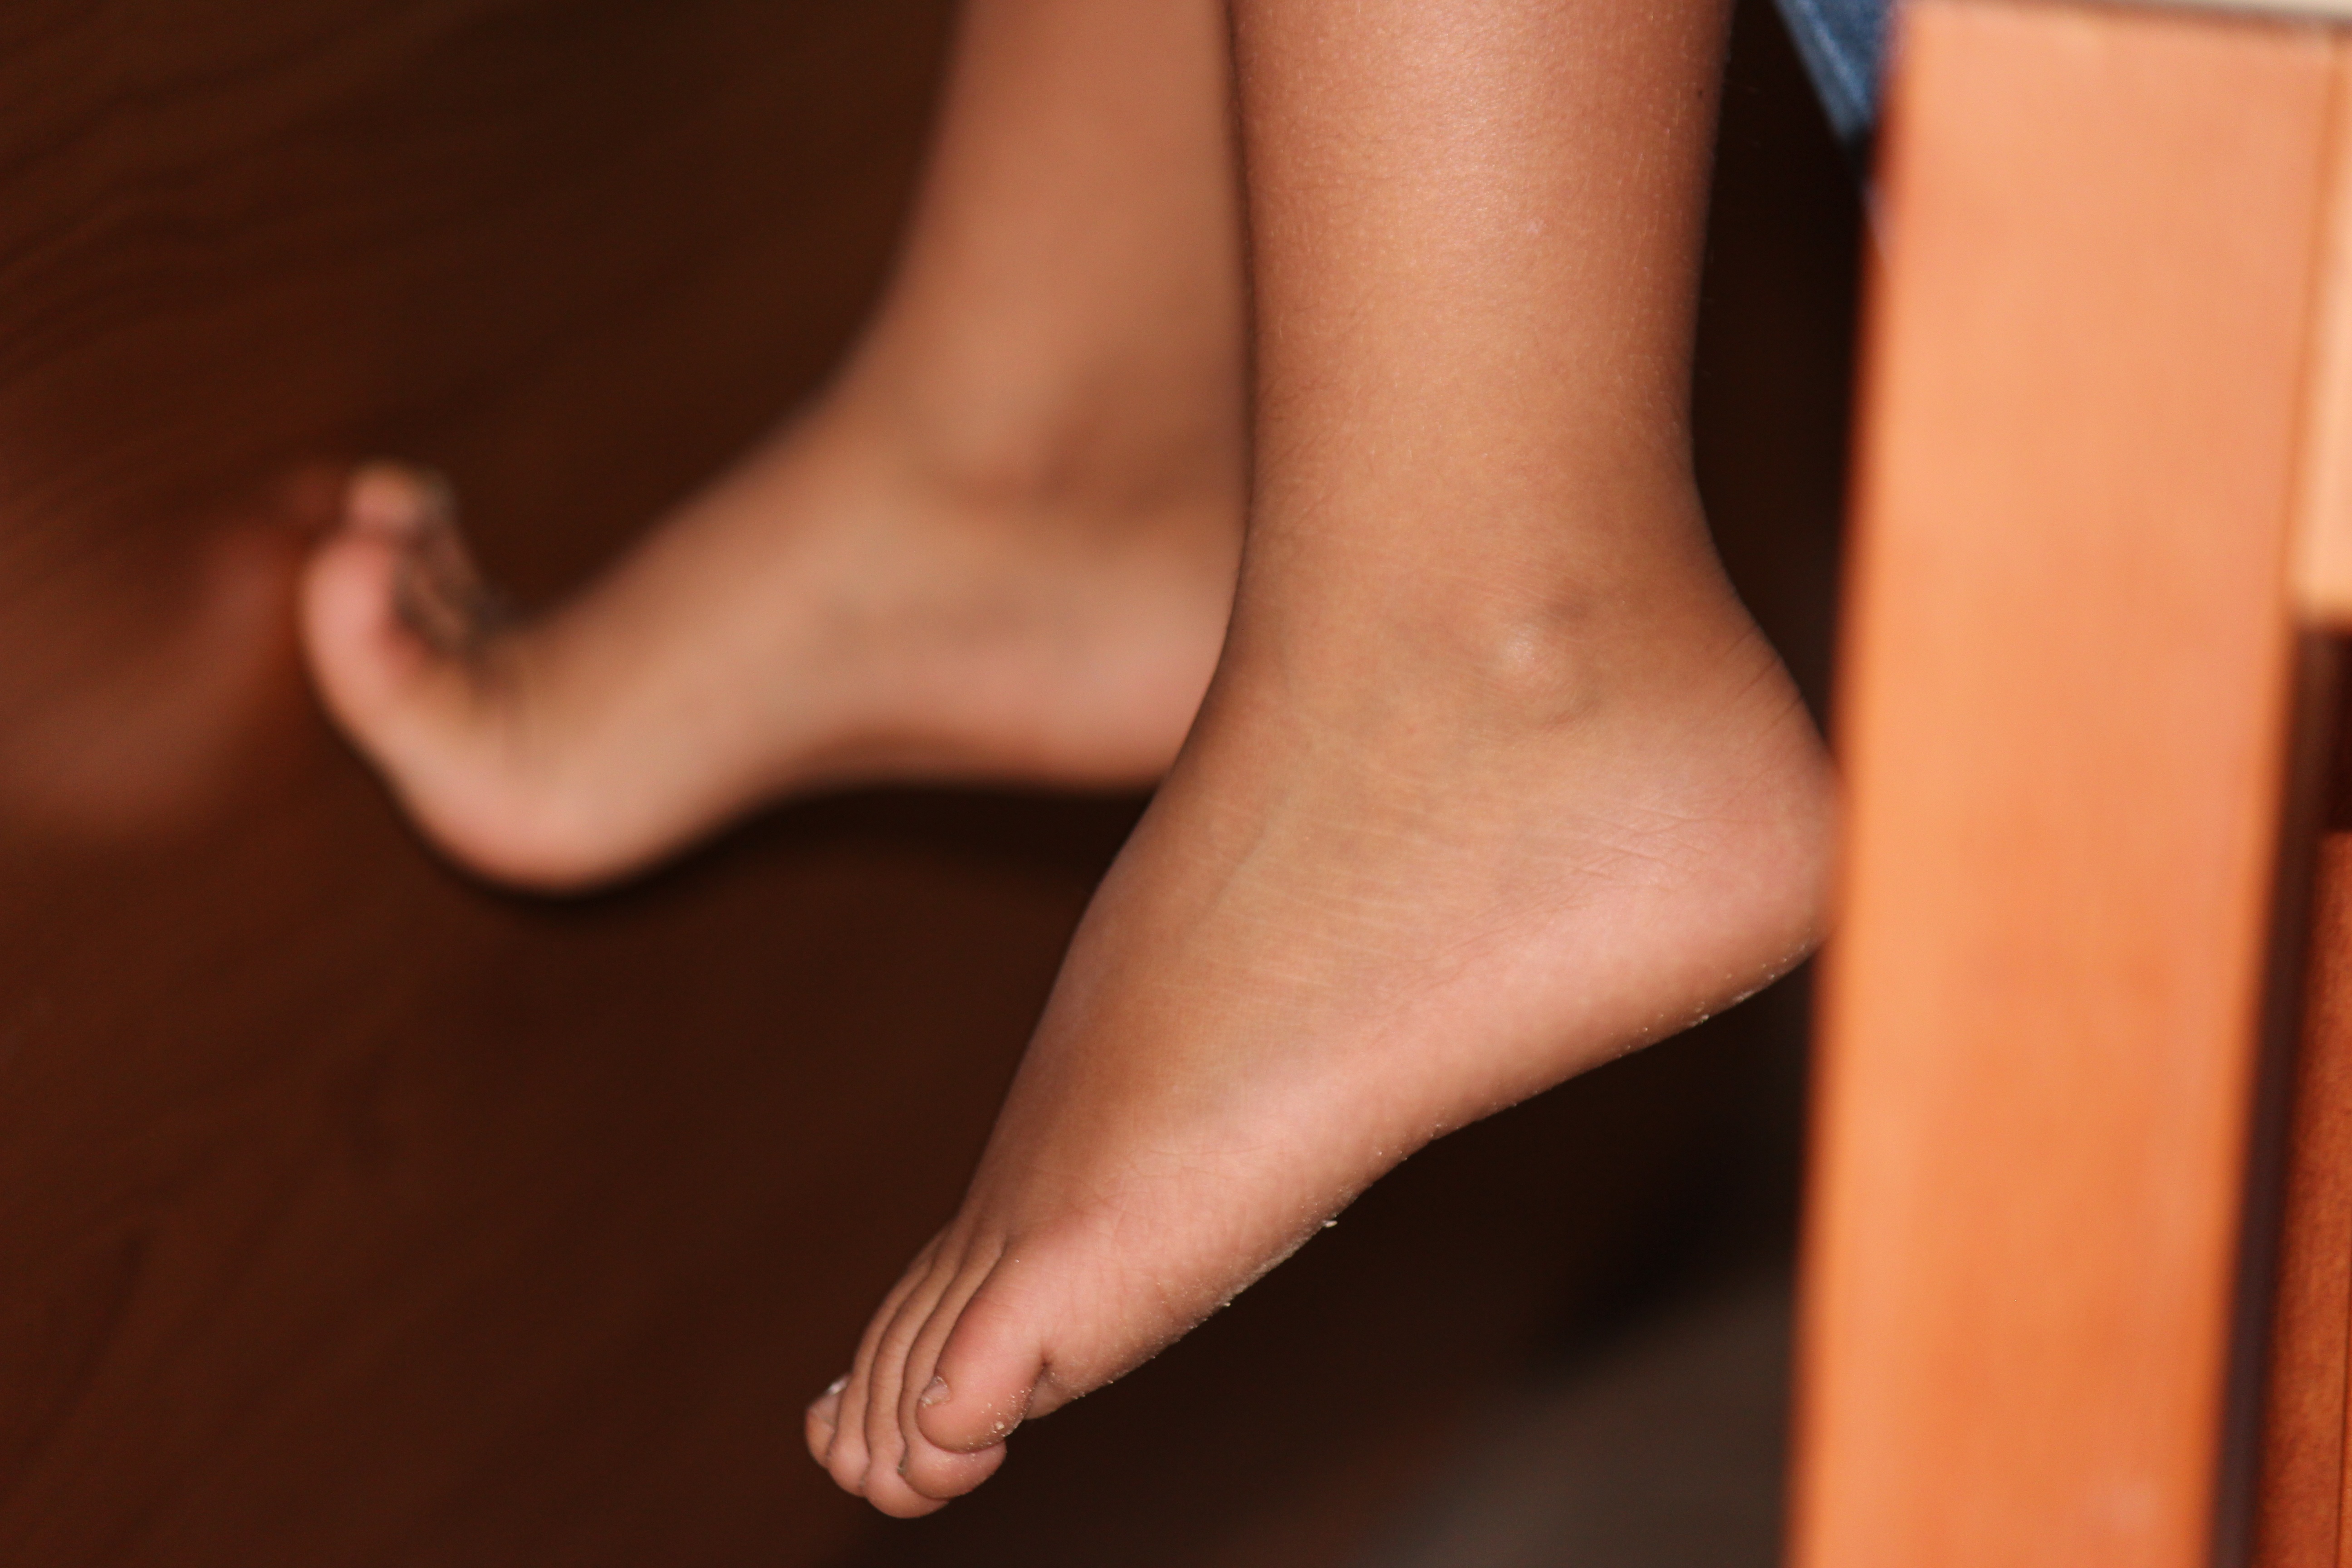
hand, wood, game, feet, leg, finger, foot, child, arm, childhood, close up, human body, thigh, skin, beauty, toe, sense